Ottoman–Persian War (1505–1517)

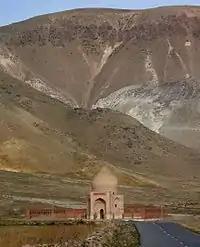
Monument in the Chaldiran Plain near Maku, Iran

The two armies met at the Battle of Chaldiran. During the battle, the Ottomans fielded an army of approximately 60,000 to 300,000 men, while the Safavid army numbered around 20,000 to 80,000.